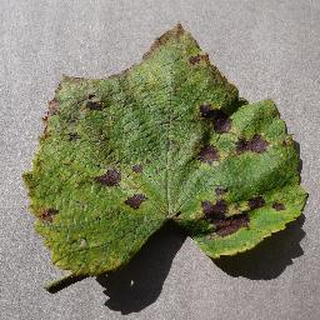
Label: grape_leaf_blight